Achari America Yatra

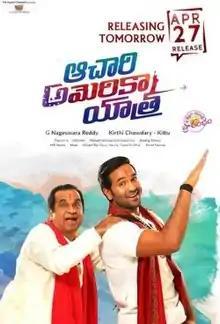
Theatrical release poster

Achari America Yatra is a 2018 Telugu comedy film directed by G. Nageswara Reddy. The film stars Vishnu Manchu, Pragya Jaiswal, and Brahmanandam. It was produced by Kirthi Chowdary and Kittu.